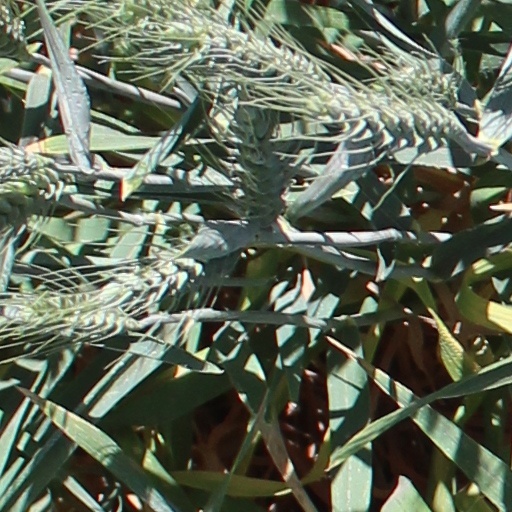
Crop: wheat